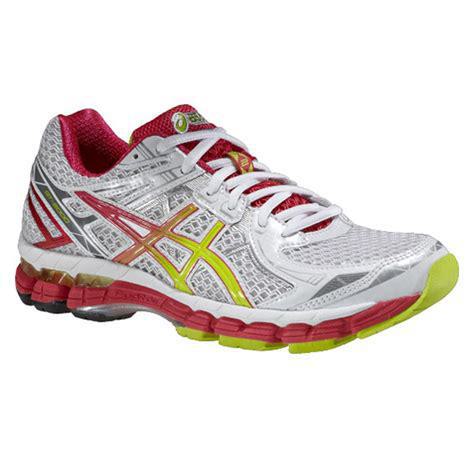
Brand: Asics
Model: Gt Ii